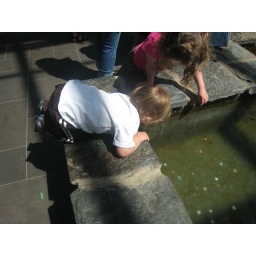
The fountain in the butterfly house